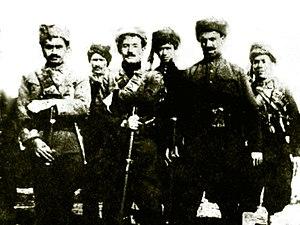
La République de l’Ararat désigne l'une des plus importantes révoltes kurdes du XXᵉ siècle contre la République turque, entre celle du Cheikh Saïd de Pîran et celle du Dêrsim.
On nomme révoltes kurdes des soulèvements menés par des Kurdes contre l'empire ottoman, puis contre la République turque, les gouvernements iraniens ou l’État irakien.